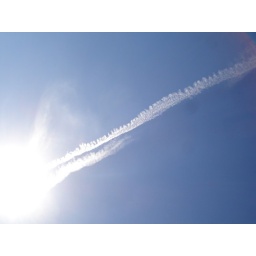
chemtrails over joshua tree music festival on a clear day.